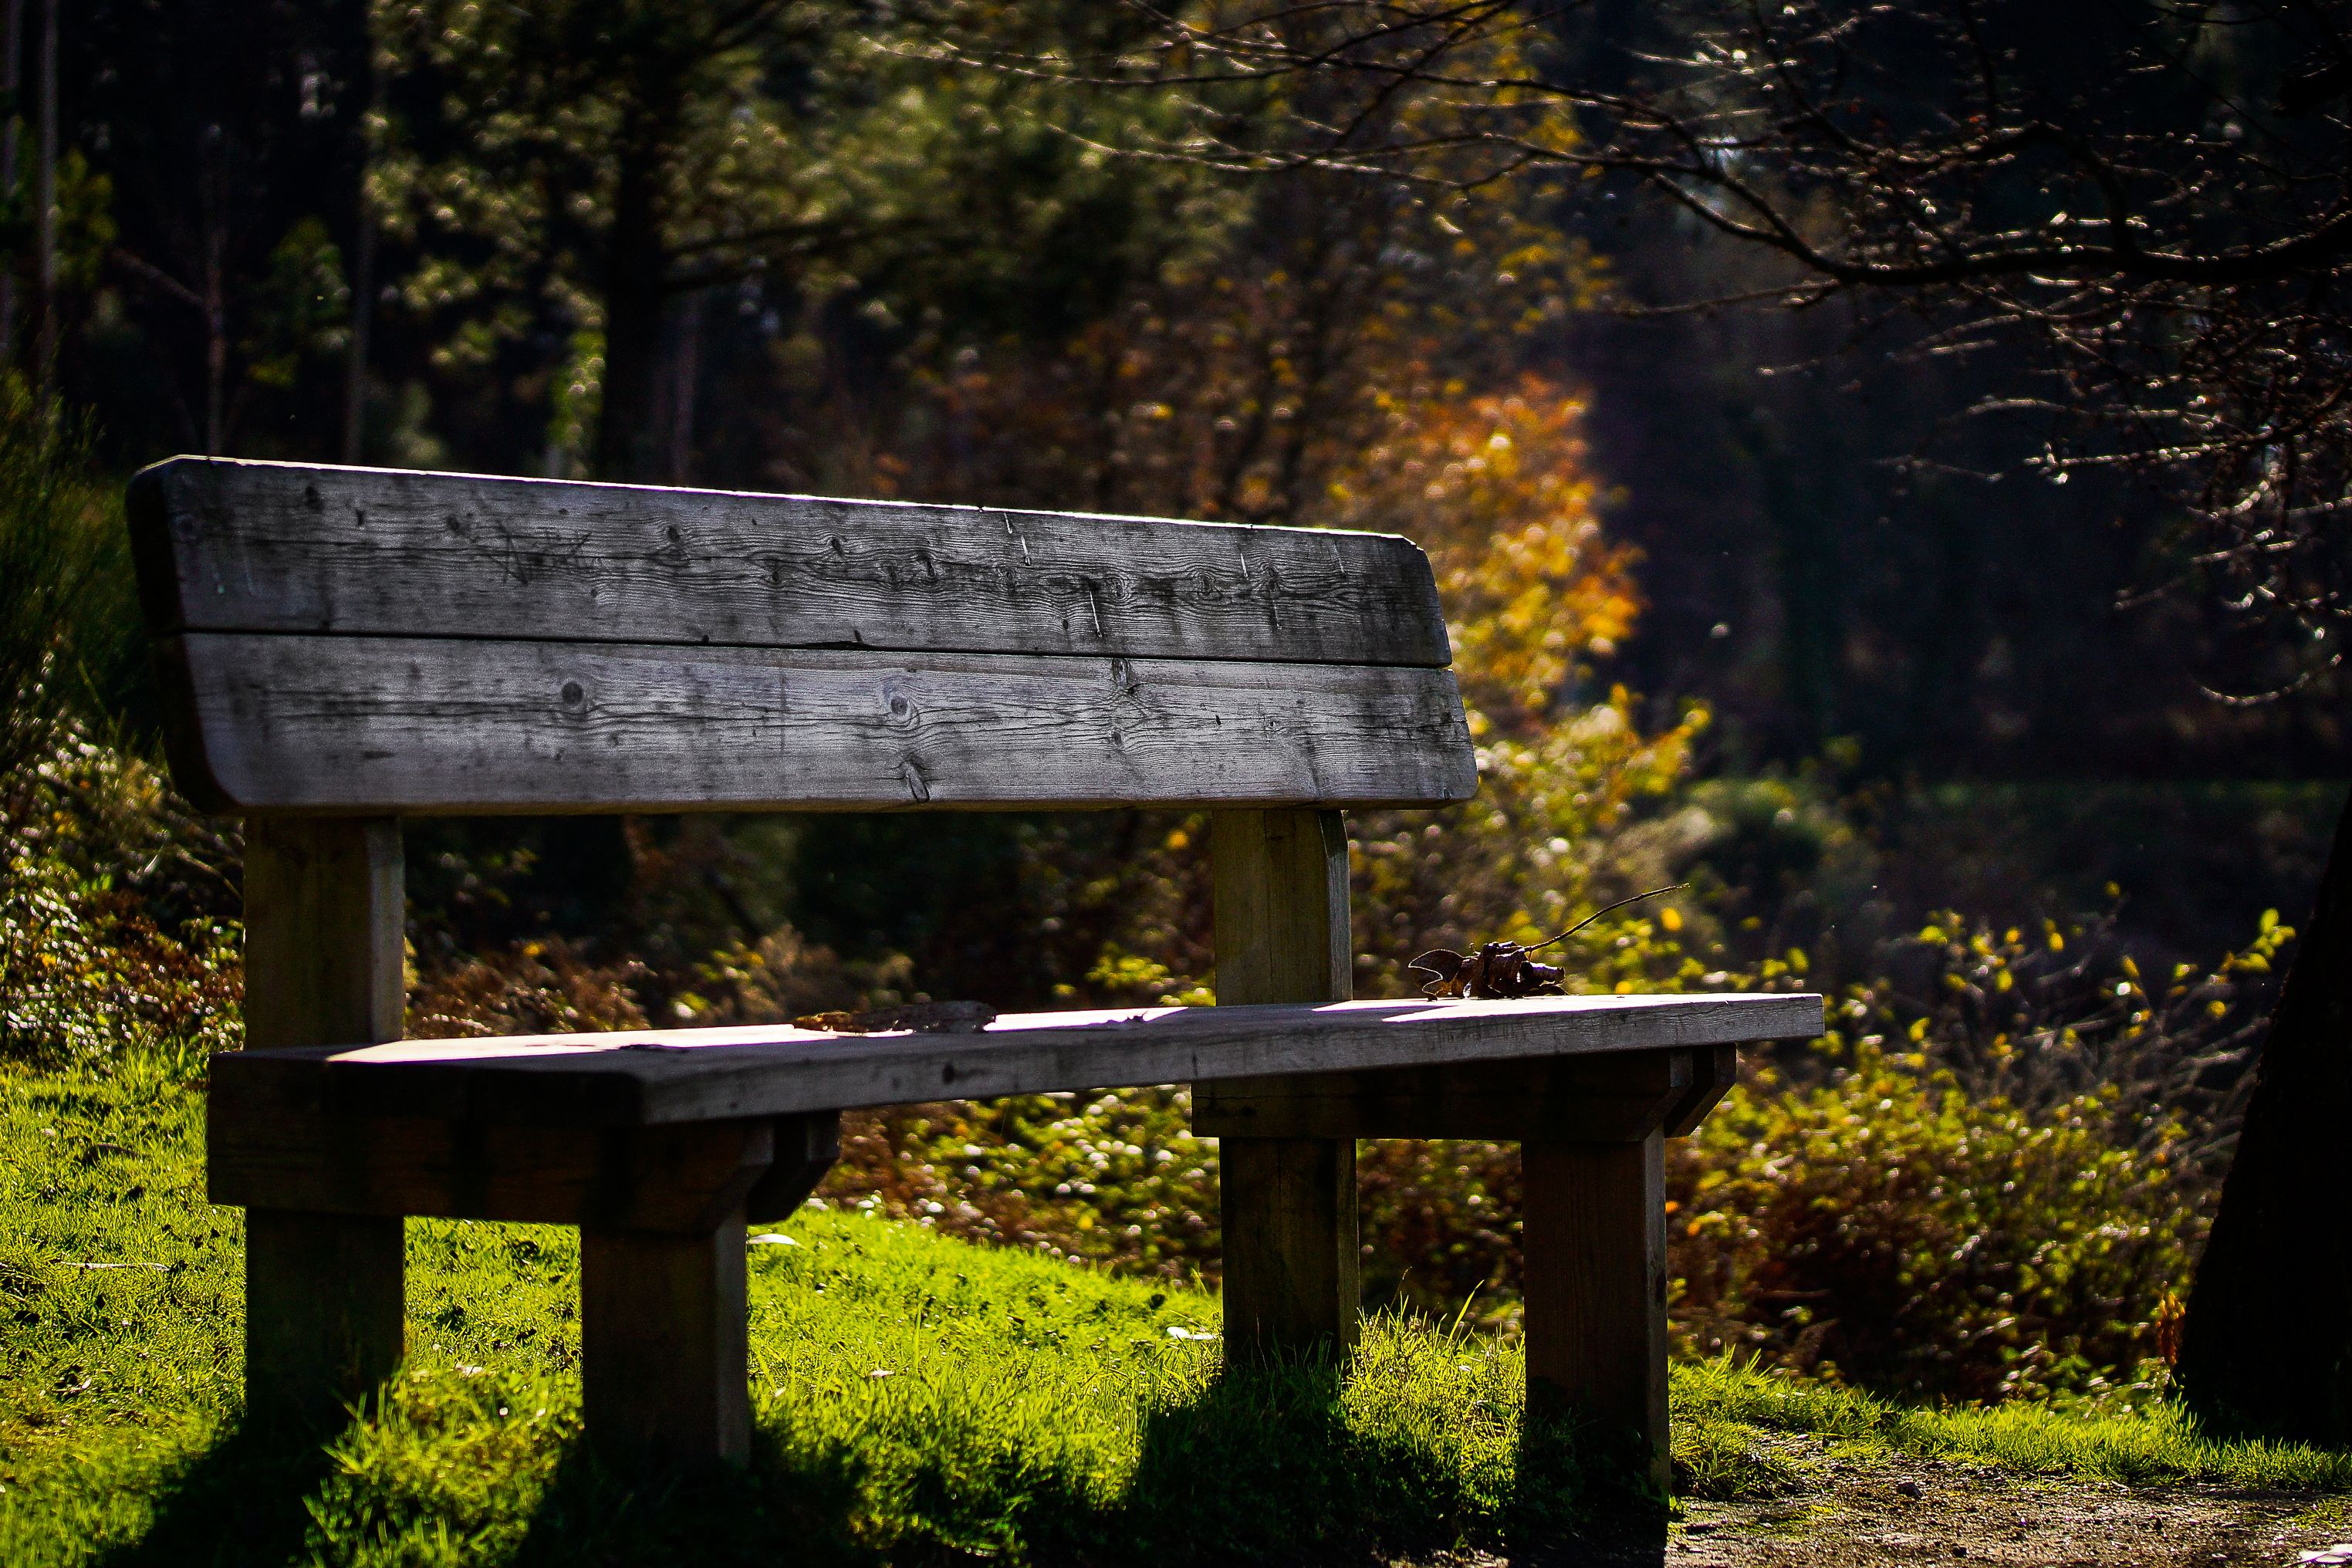
landscape, tree, sunlight, leaf, flower, photo, green, autumn, park, furniture, season, spain, galicia, pontevedra, paisajes, 60mm, woodland, a77, espana, g, ggl1, gaby1, xovesphoto, sonya77, tamron60mm, xelodegalicia, gabrielcoru a